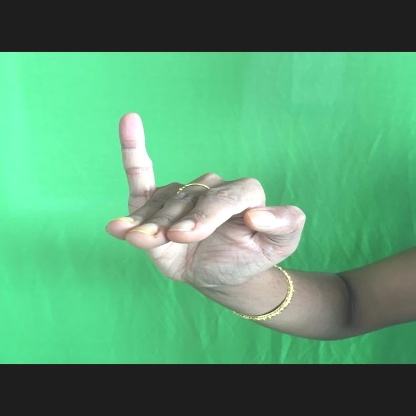
Mudra: Hamsapaksha